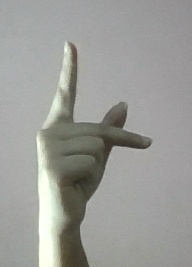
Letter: dha